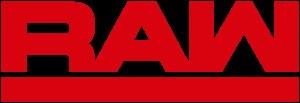
WWE RAW est une émission télévisée de catch professionnel de la World Wrestling Entertainment qui est actuellement diffusée en direct le lundi soir sur USA Network ainsi que sur le WWE Network aux États-Unis et 15 minutes de moins sur AB1, la chaine française. Le show a débuté le 11 janvier 1993. WWE Raw est passé de USA Network à TNN en septembre 2000 et à Spike TV en août 2003 lorsque TNN a été rebaptisé. Le 3 octobre 2005, WWE Raw retourne sur USA Network.